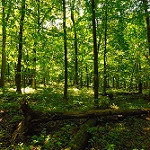
Scene: Outdoor